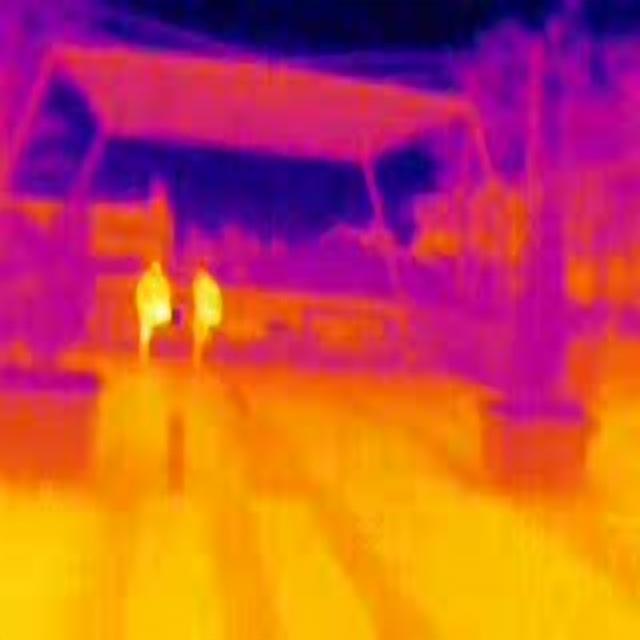
Detected objects:
label: person
label: person